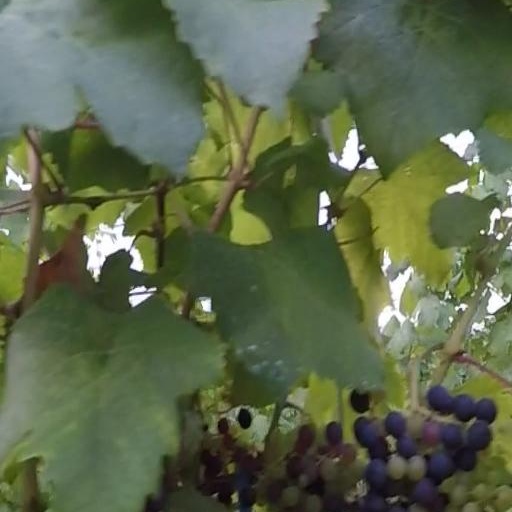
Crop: grape